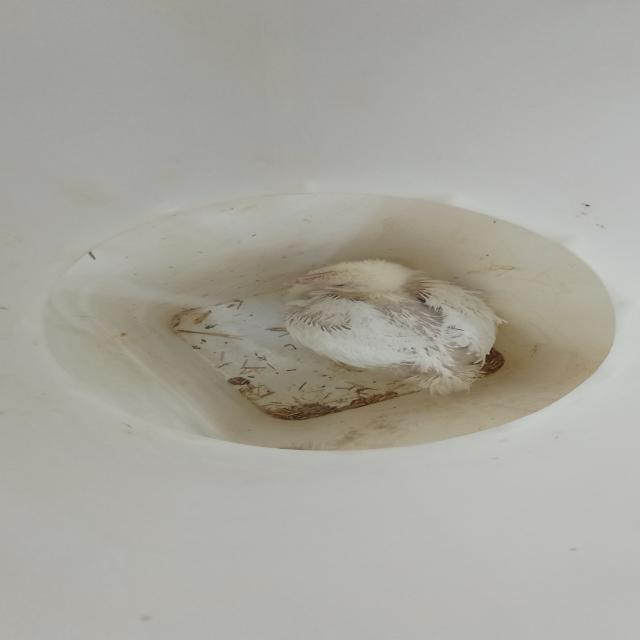
Weight: 1009 g